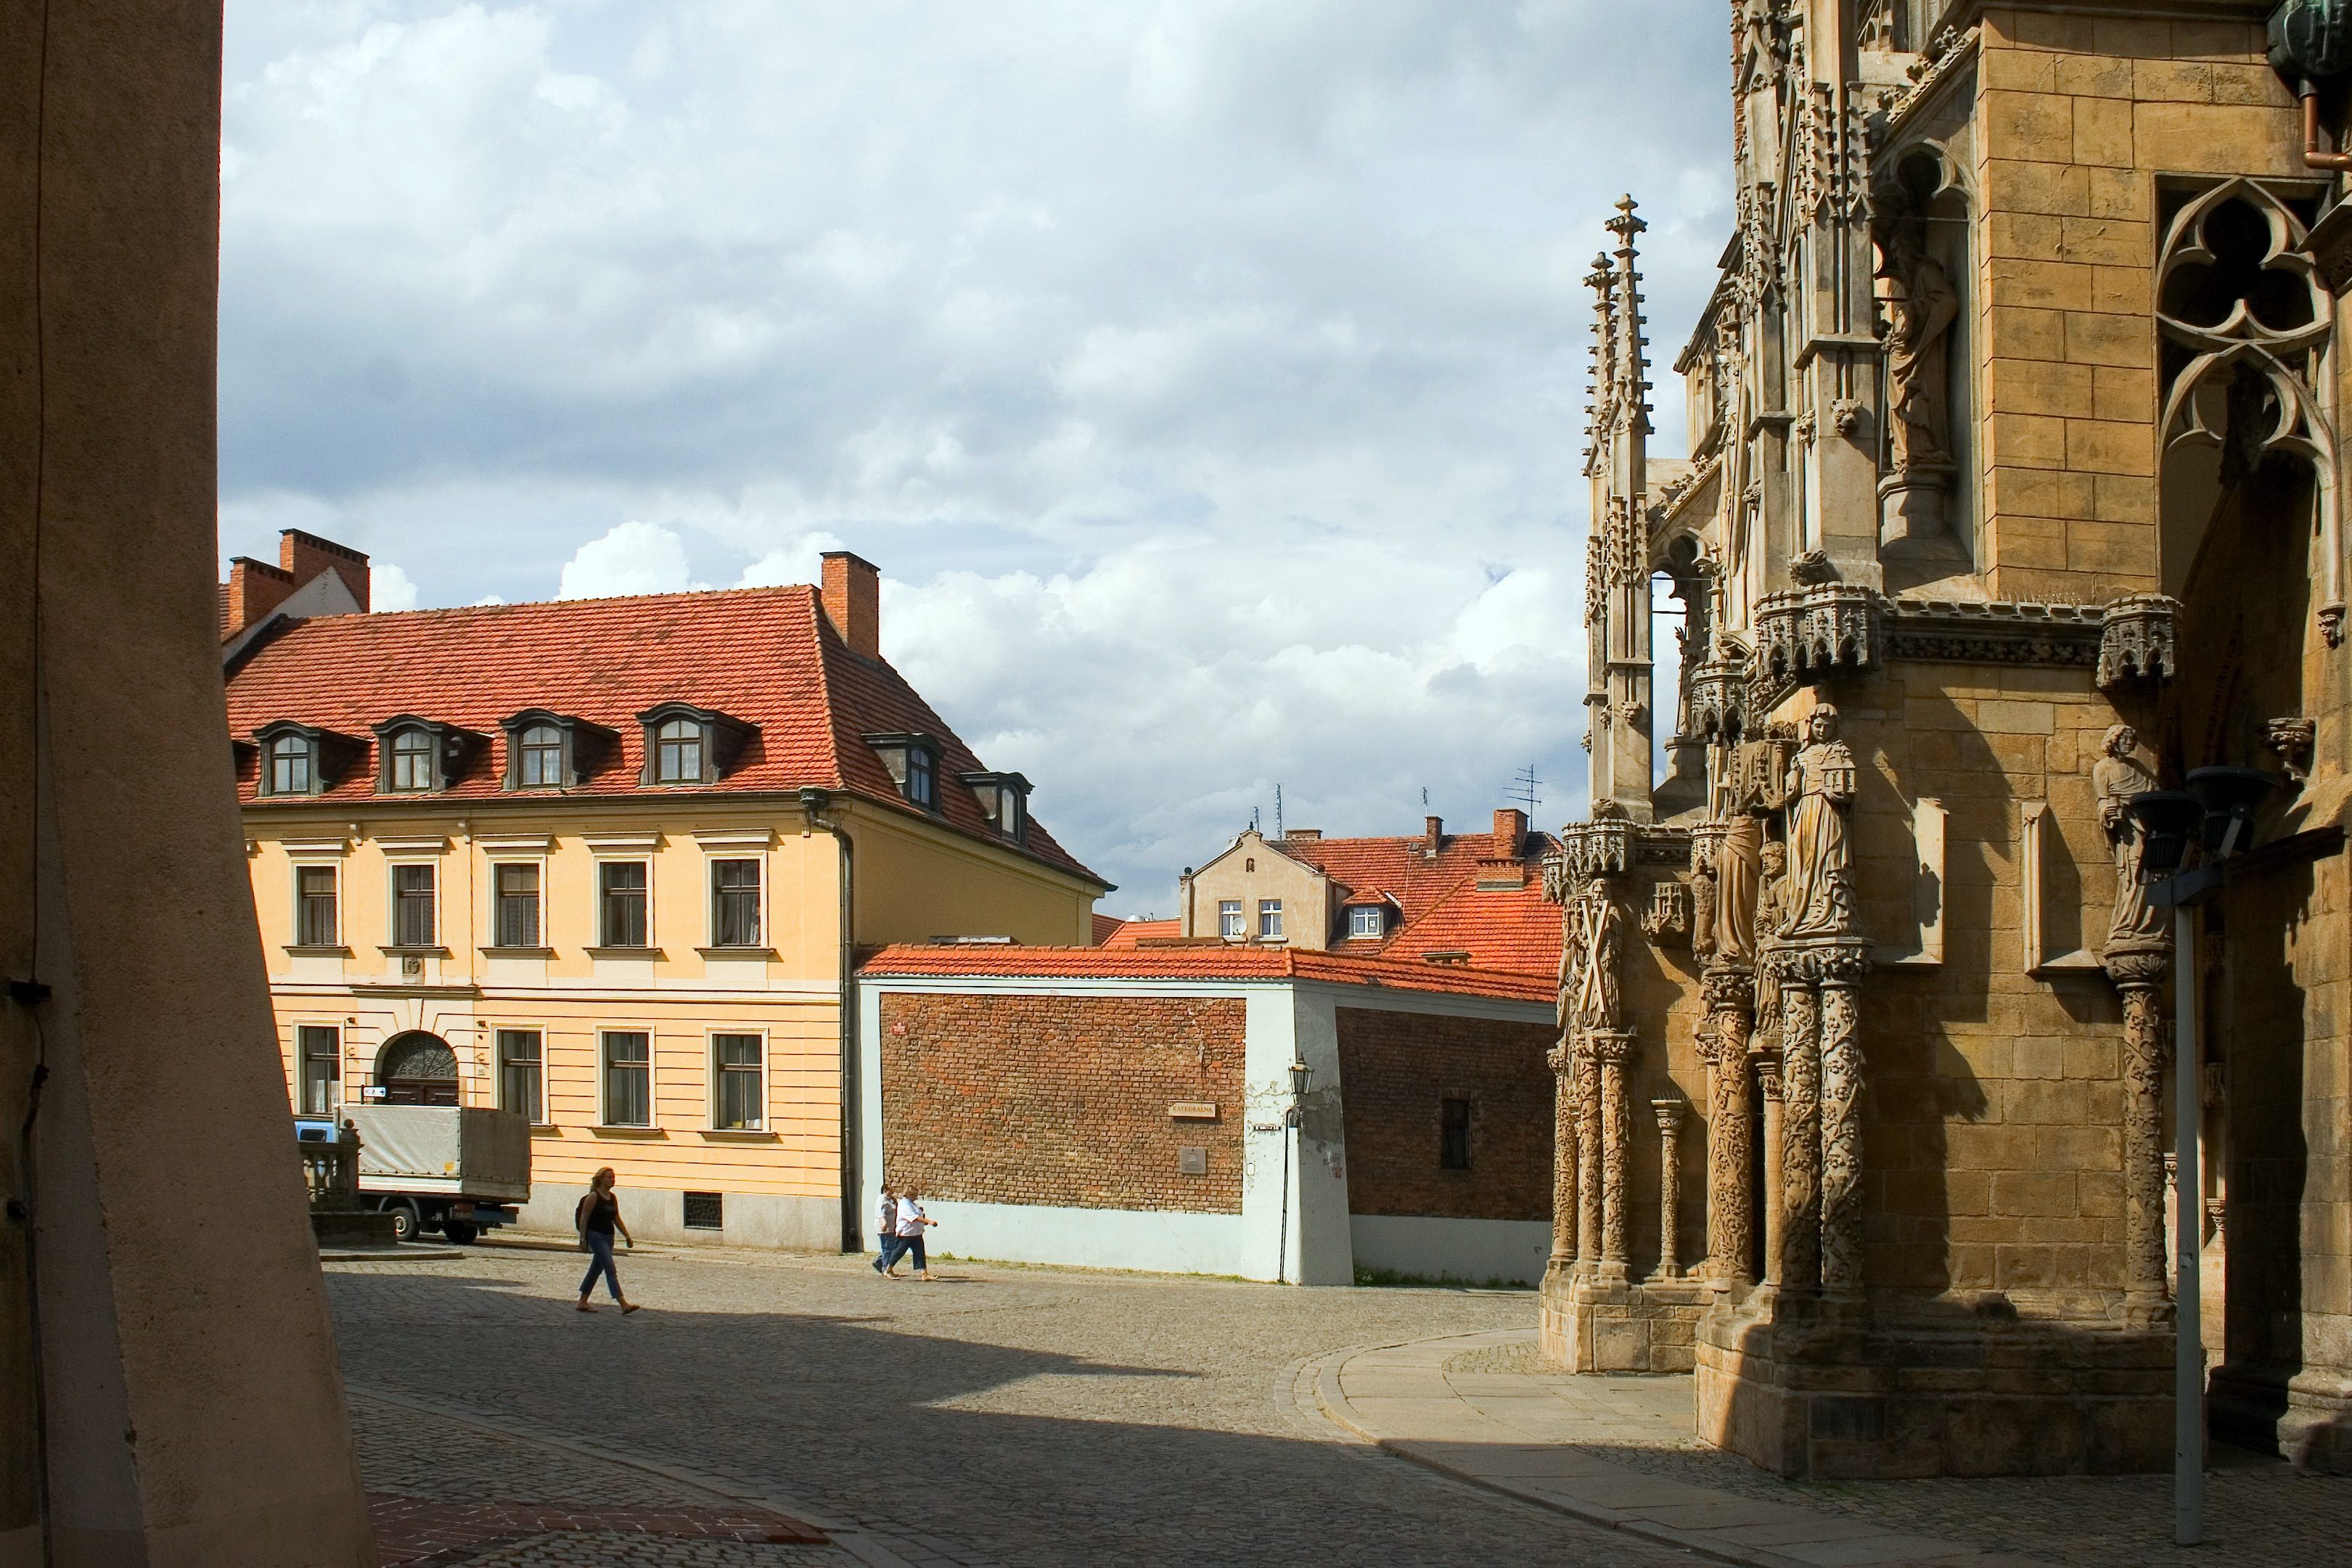
architecture, road, street, town, building, palace, city, river, downtown, travel, landmark, facade, church, tourism, place of worship, monastery, synagogue, history, or, middle ages, silesia, neighbourhood, wroclaw, wroc aw, urban area, ancient history, human settlement